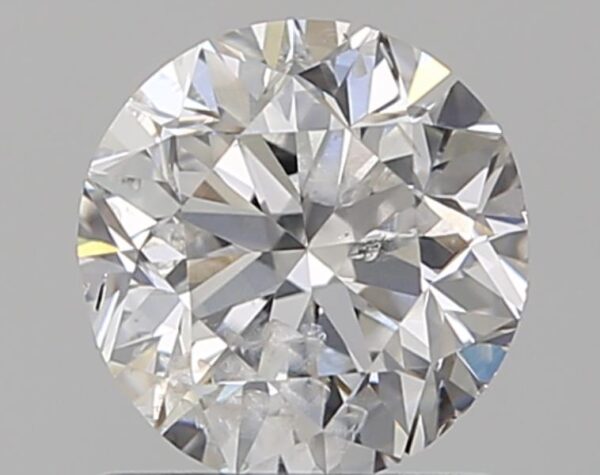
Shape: round
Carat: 1
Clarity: SI2
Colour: E
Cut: GD
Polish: VG
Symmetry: GD
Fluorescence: N
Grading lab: IGI
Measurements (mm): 6.27 x 6.04 x 4.06